Fashion merchandising

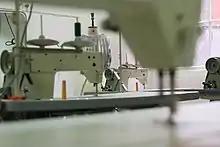

Clothing manufacturers practice fashion merchandising differently than retailers. Manufacturer merchandisers forecast customers' preferences for silhouettes, sizes, colors, quantities, and costs each season. When making decisions, manufacturer merchandisers must keep retailers and end consumers in mind. Following the forecasting stage, manufacturer merchandisers meet with designers to develop products that consumers will purchase most. By referring to the five rights of merchandising, manufacturer merchandisers determine the best fabric, notions, product methods, and promotions for products. These decisions all contribute to final retail costs, which must be affordable to end consumers.